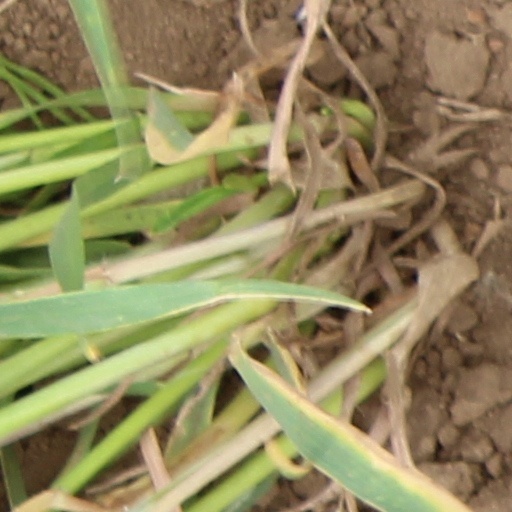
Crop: wheat